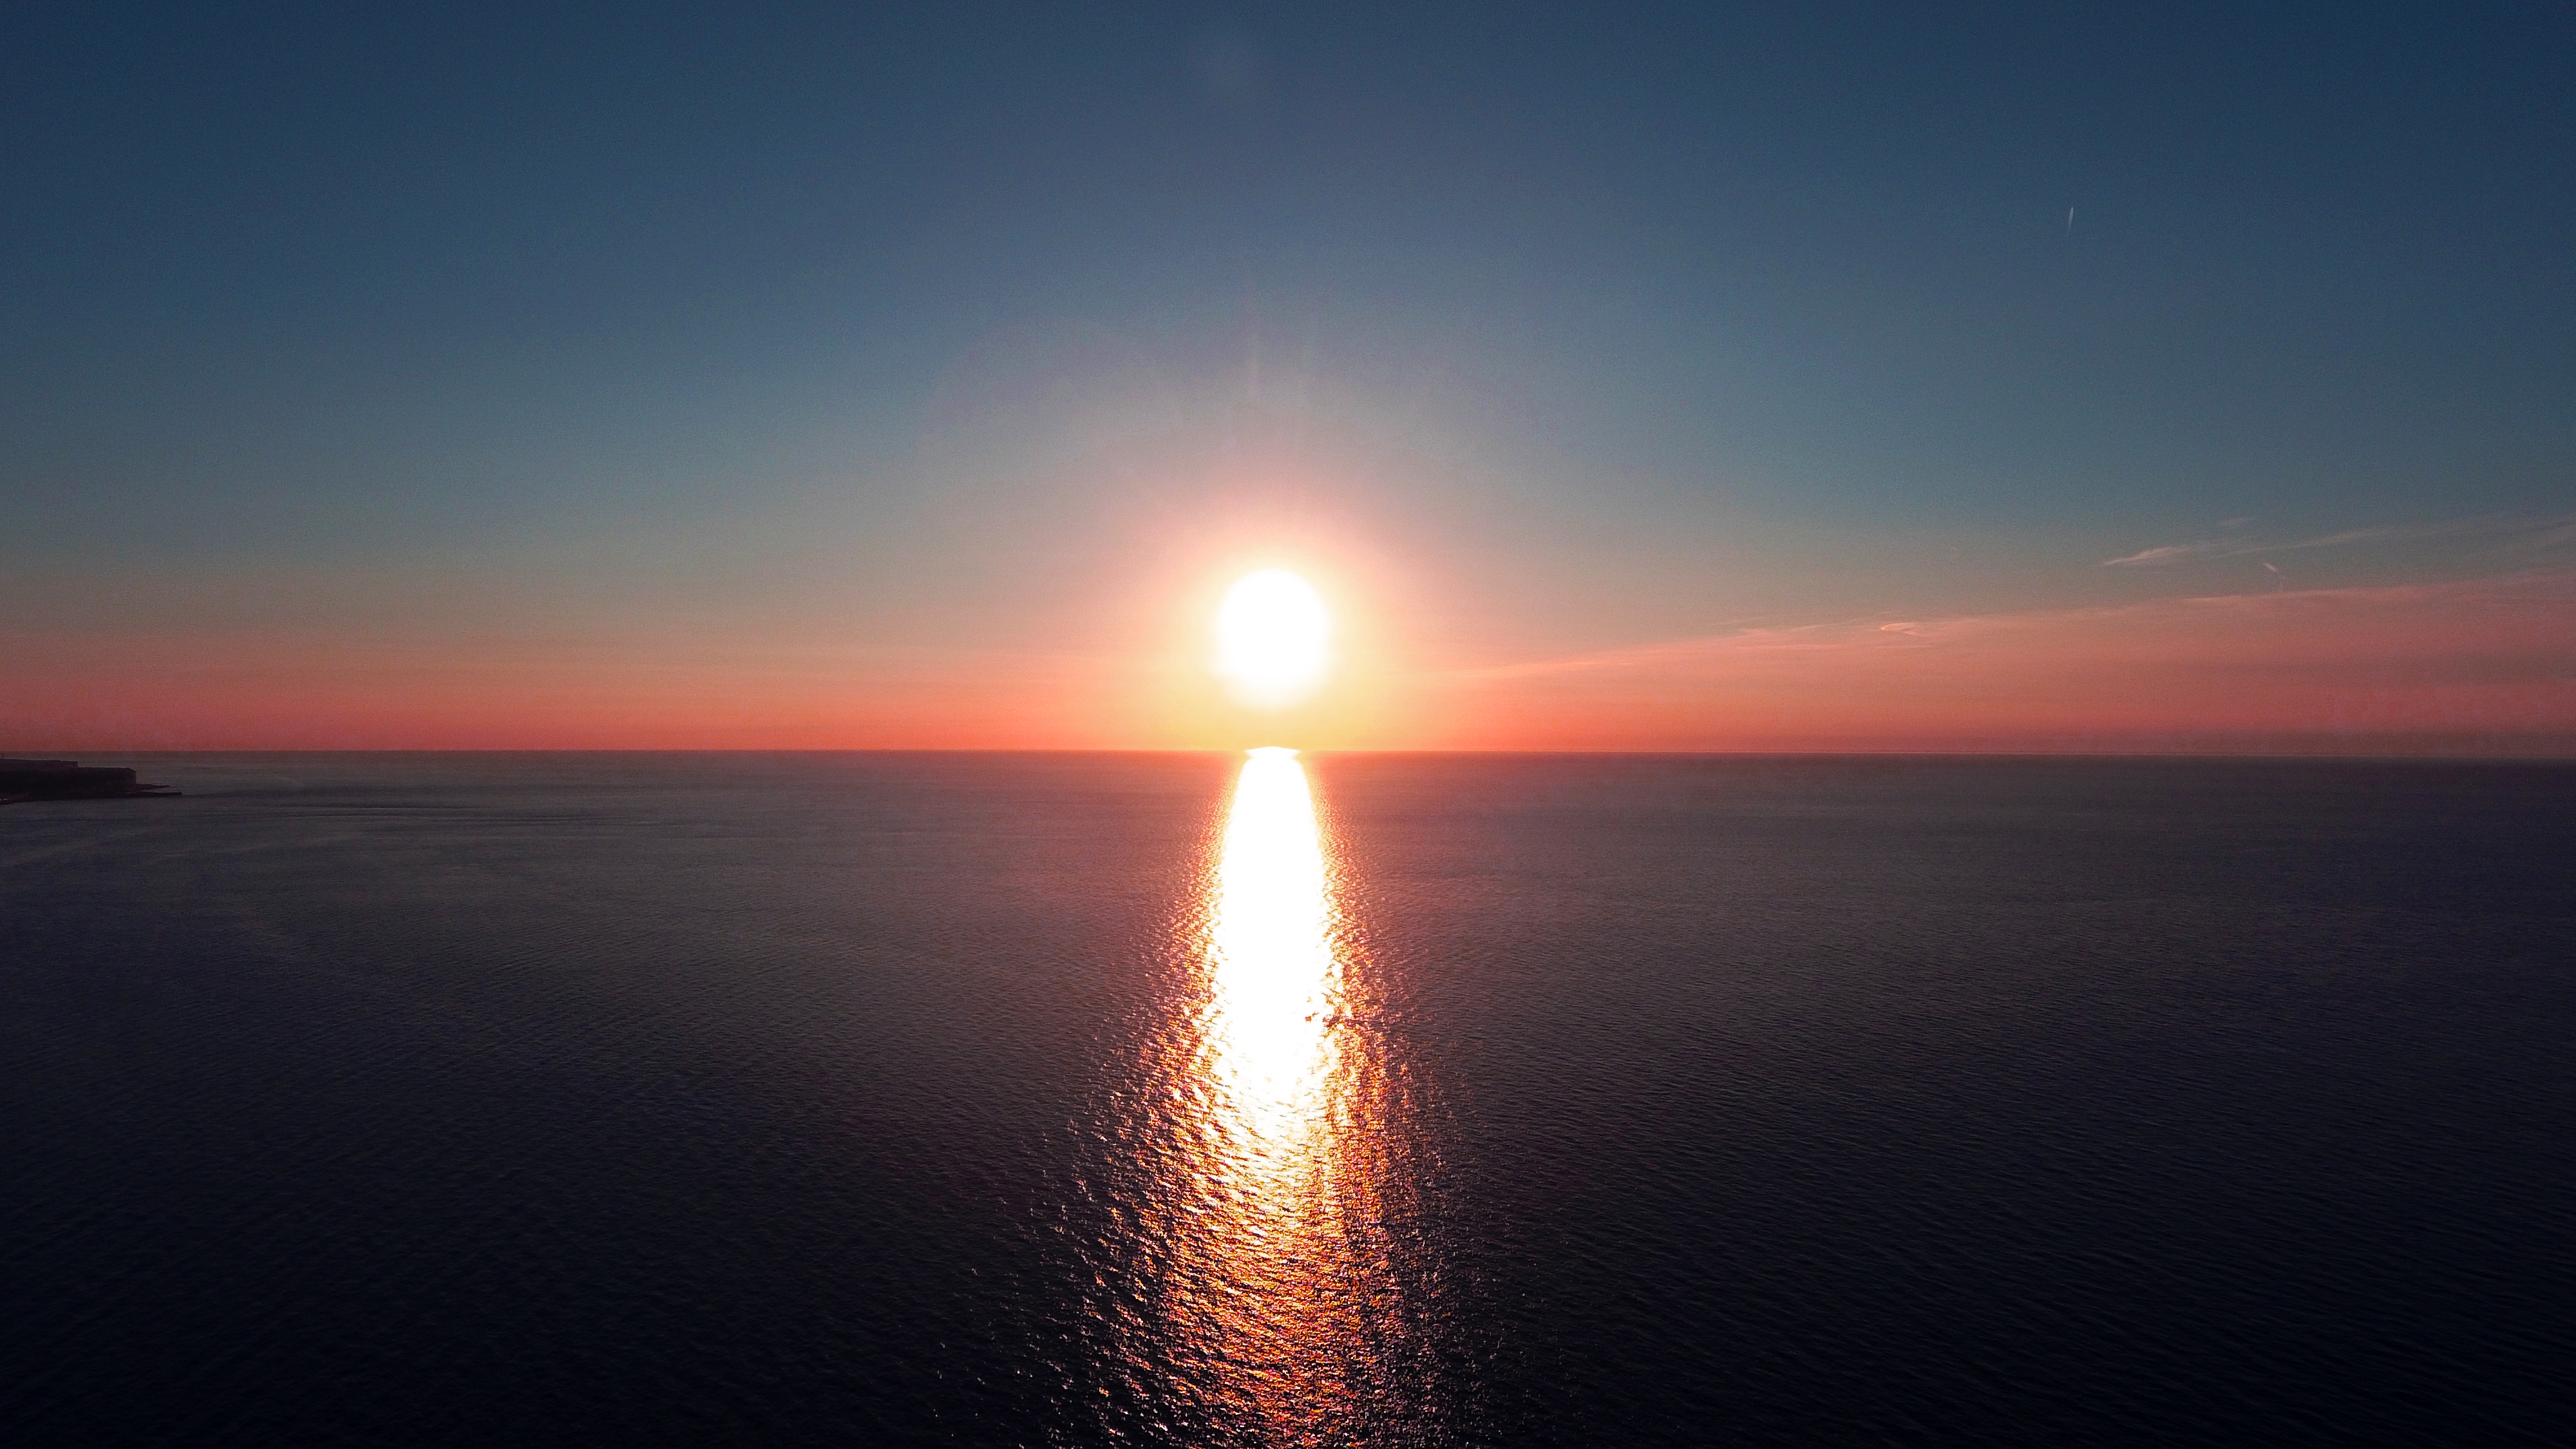
sunset, sun, summer, sea, beach, sky, blue, colours, water, drone, aerial, photo, zen, calm, quiet, horizon, sunrise, morning, ocean, evening, atmosphere, sunlight, sound, dawn, dusk, reflection, afterglow, cloud, coast, astronomical object, heat